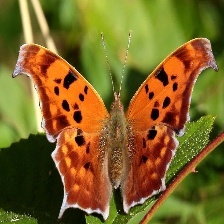
Species: EASTERN COMA
Butterfly family (ImageNet category): admiral